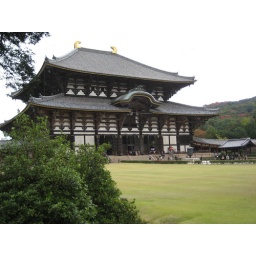
Biggest wooden building in the world... only 2/3 the size of the original. This building dates to 1709.